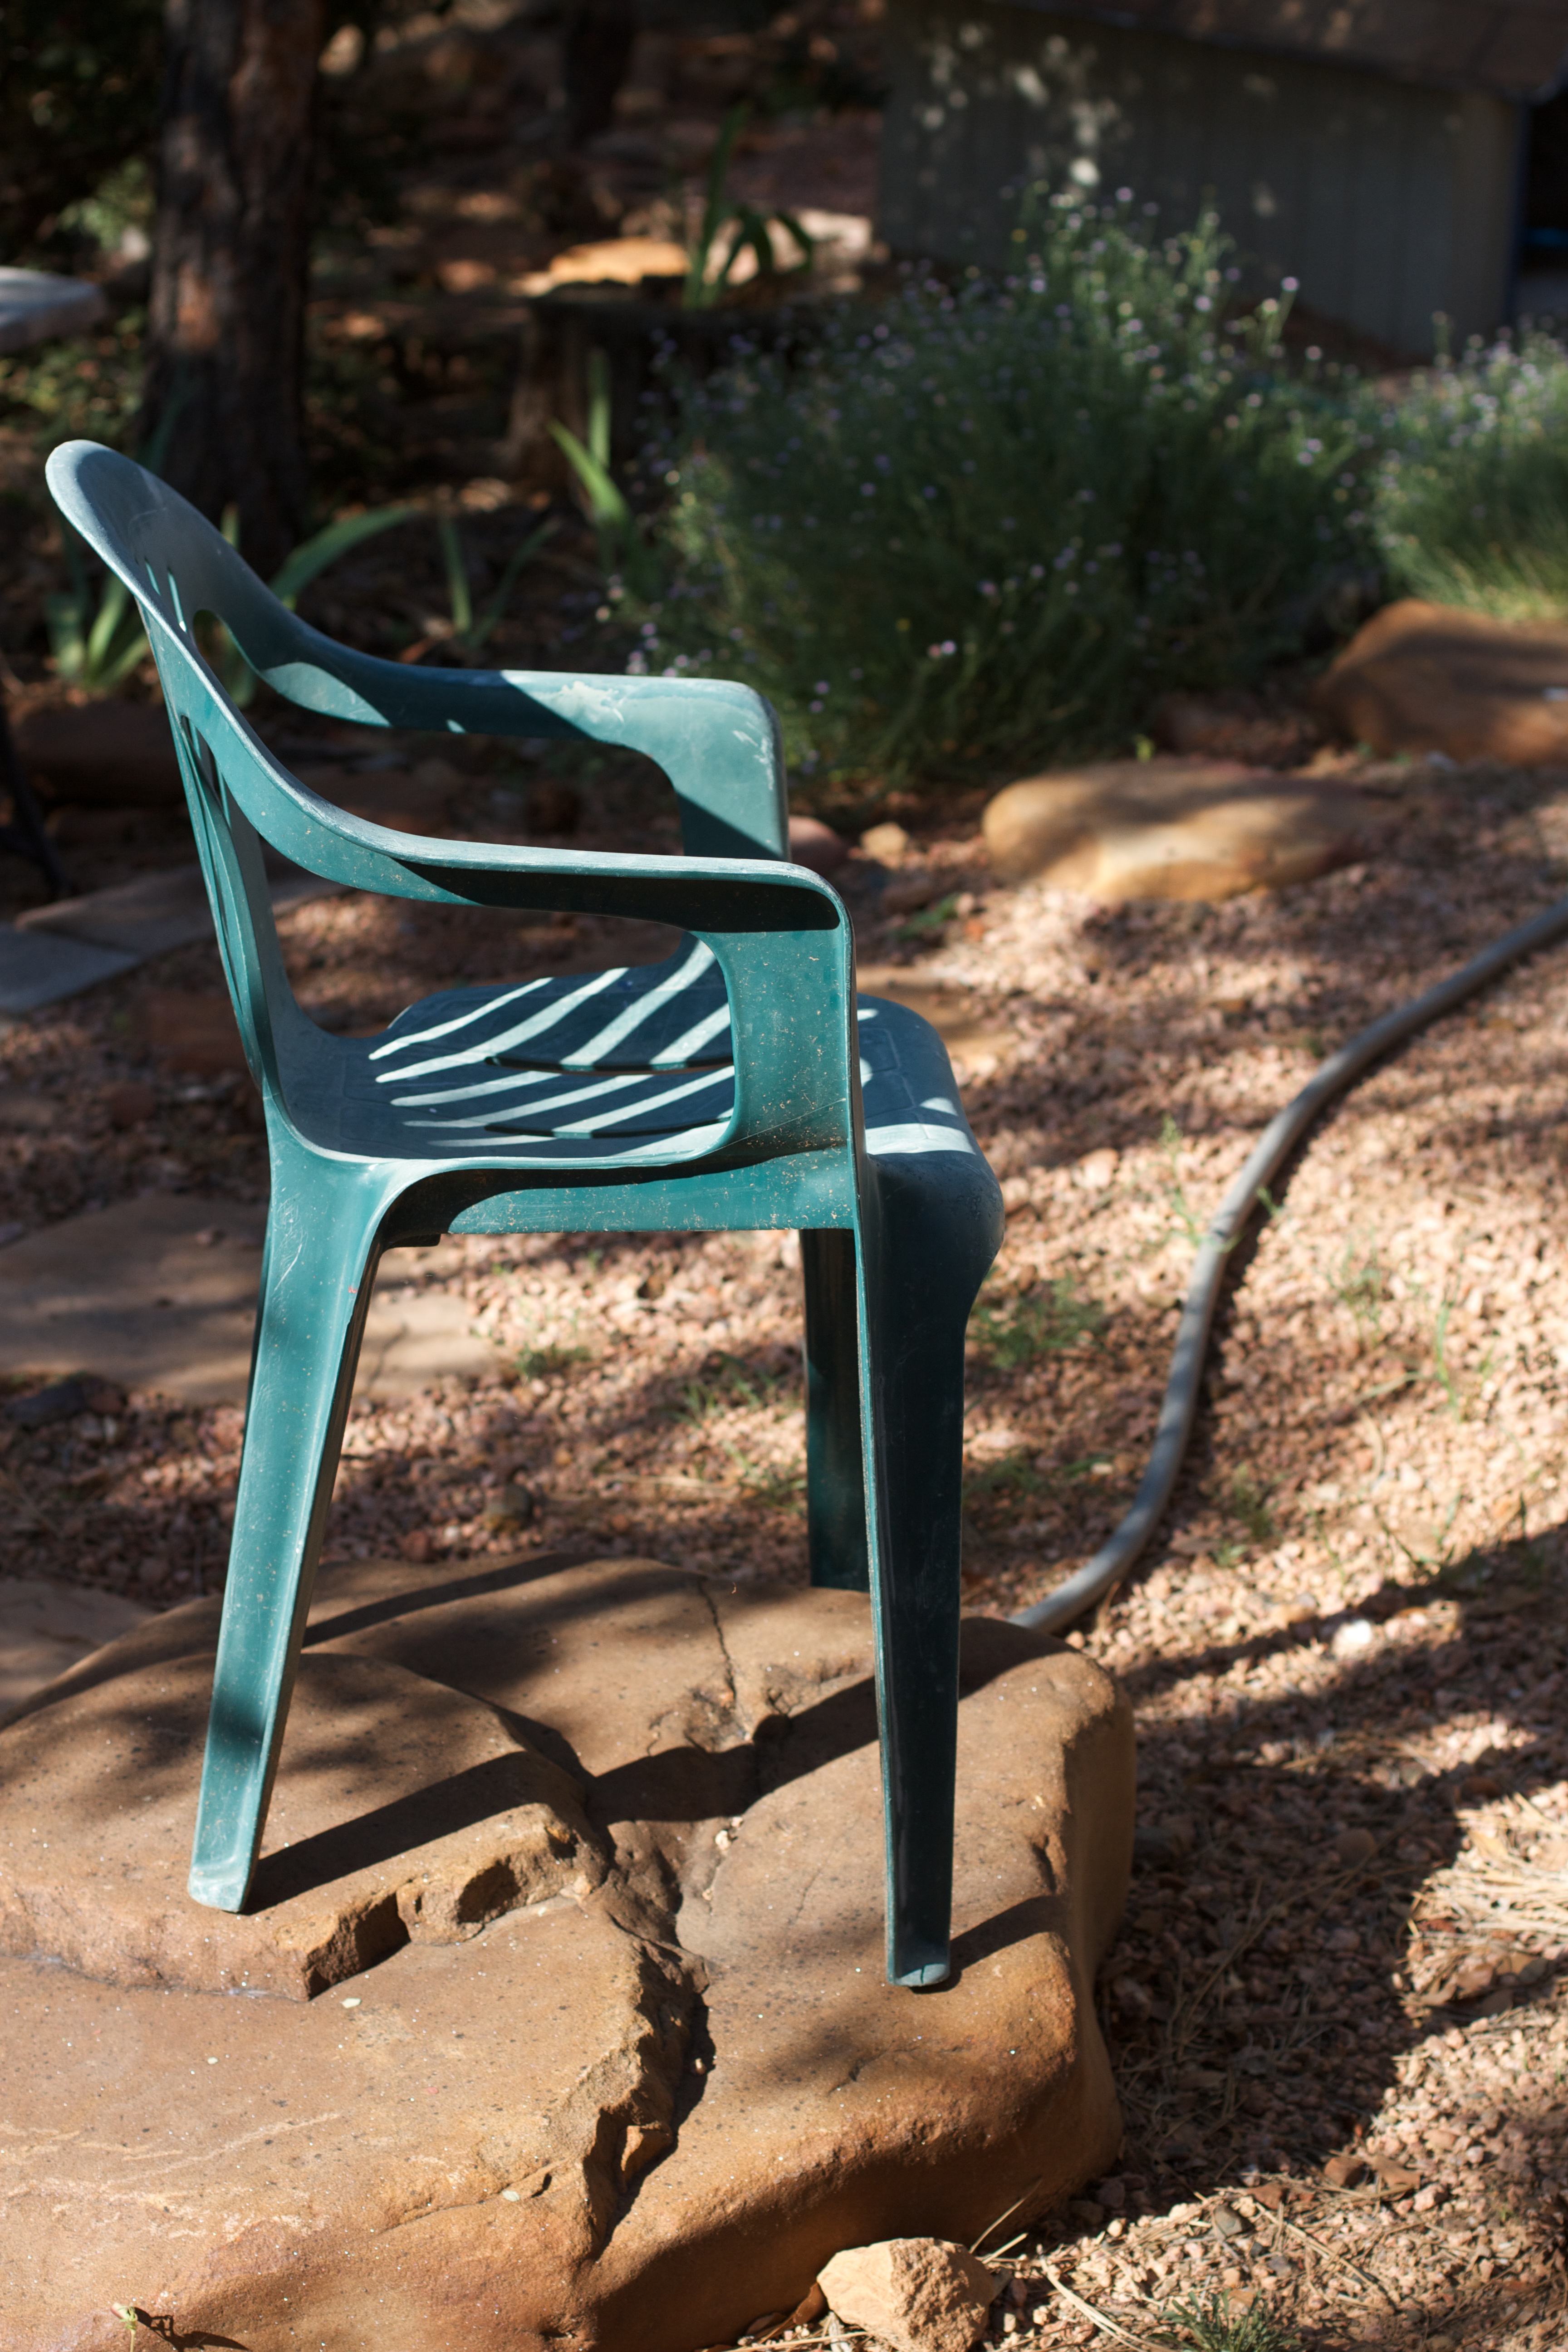
table, wood, chair, green, sitting, furniture